Charlotte Montefiore

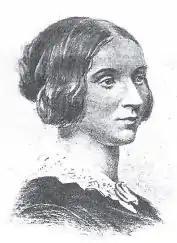
Charlotte Montefiore

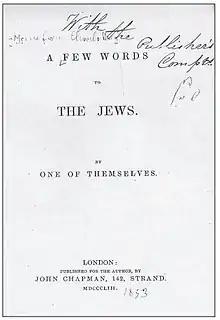
A Few Words to the Jews (1853) - Titlepage

Charlotte [Simcha/Schönche] Montefiore (14 April 1818 – 21 July 1854) was an Anglo-Jewish author and educational philanthropist.